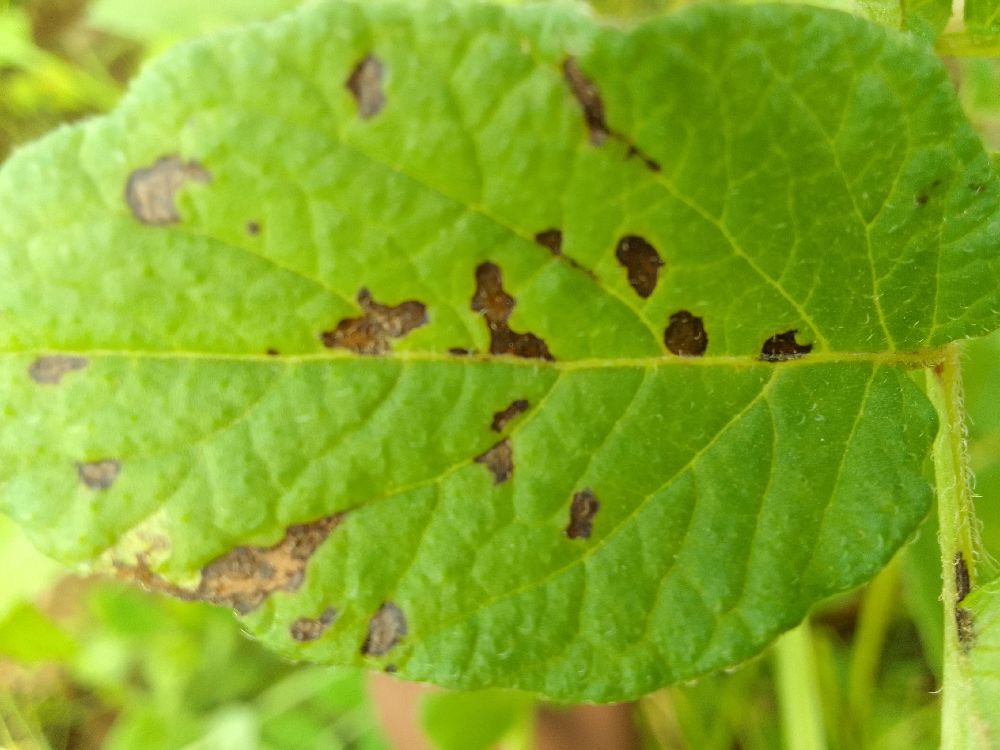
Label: Early blight